Slimer

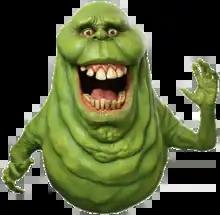
Slimer, as he appeared in the film "Ghostbusters" (1984) and its sequel "" (2024), made from the authentic molds for the making of the costumes of the films and displayed at the character's co-creator Steve Johnson's Brick and Mortar Productions Studios.

Slimer, originally referred to as "The Onionhead" and sometimes "The Mean Green Ghost" and "The Ugly Little Spud", is a character from the "Ghostbusters" franchise. He appears in the films "Ghostbusters" (1984), "Ghostbusters II" (1989), the remake "Ghostbusters" (2016), and "" (2024), in the animated television series: "The Real Ghostbusters", "Slimer!" and "Extreme Ghostbusters", and in the video games: "" (2009), "Beeline's Ghostbusters" (2013), "" (2022) and "" (2024). Slimer was voiced by Ivan Reitman and Adam Ray in the films and by Frank Welker in the animated series. In "The Real Ghostbusters", he is the Ghostbusters' mascot and friend.